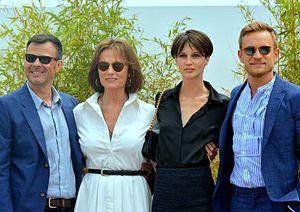
François Ozon, Jacqueline Bisset, Marine Vacth et Jérémie Renier lors de la présentation du film ""L'Amant double"" au festival de Cannes."
L'Amant double est un film franco-belge réalisé par François Ozon, sorti en 2017.